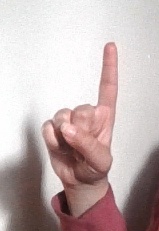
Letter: bb